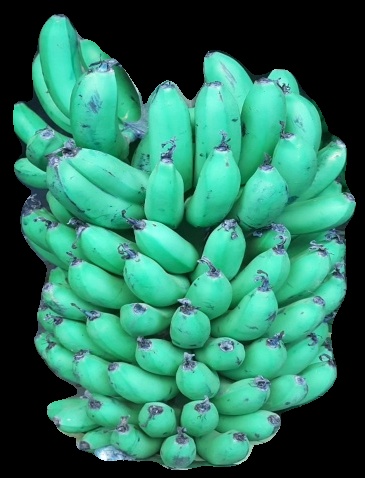
Variety: pachbale
Grade: grade1